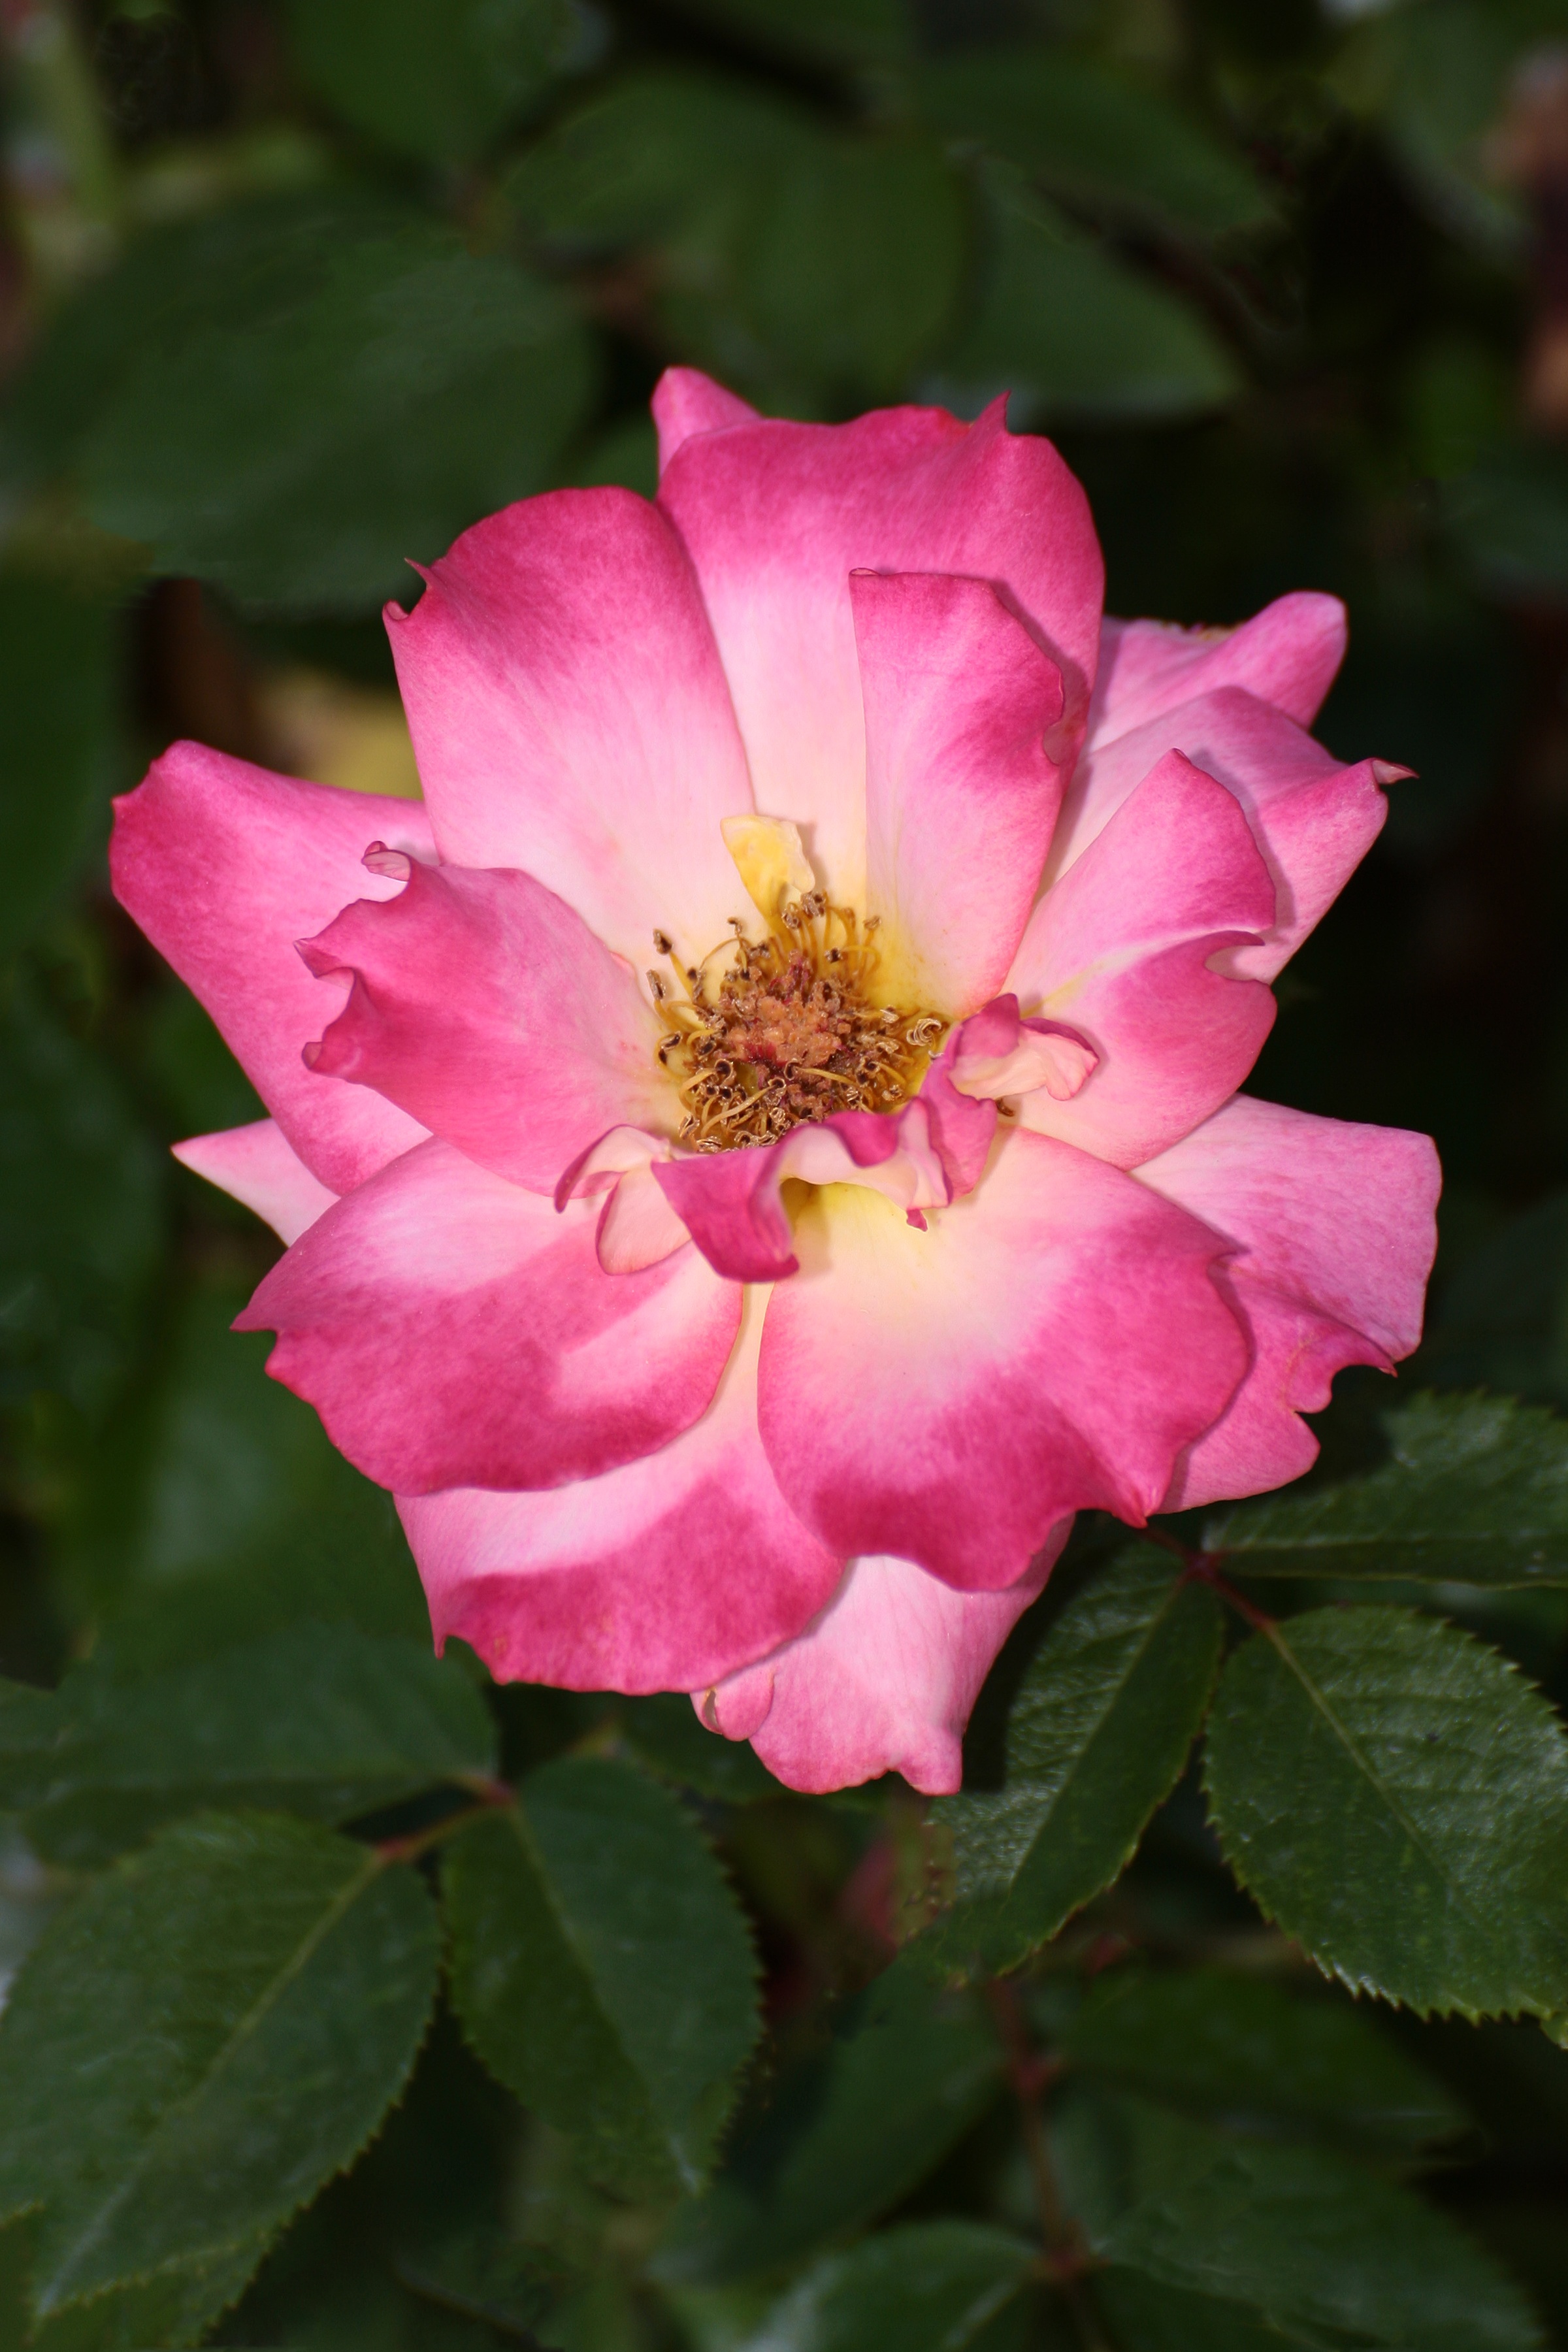
blossom, plant, flower, petal, rose, botany, flora, cards, gardening, floribunda, macro photography, flowering plant, garden roses, rose family, get well, rosa rugosa, land plant, rosa centifolia, rose order, rosa rubiginosa, rosa gallica